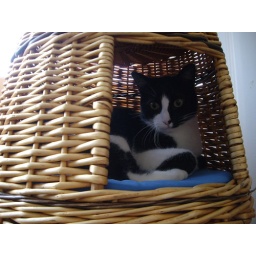
Chatouille in the cat tree